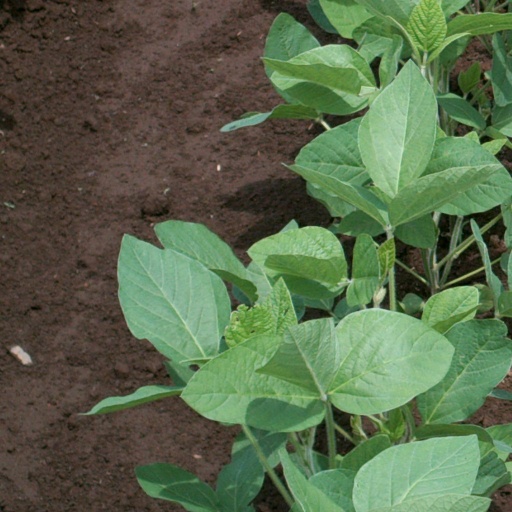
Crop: soybean